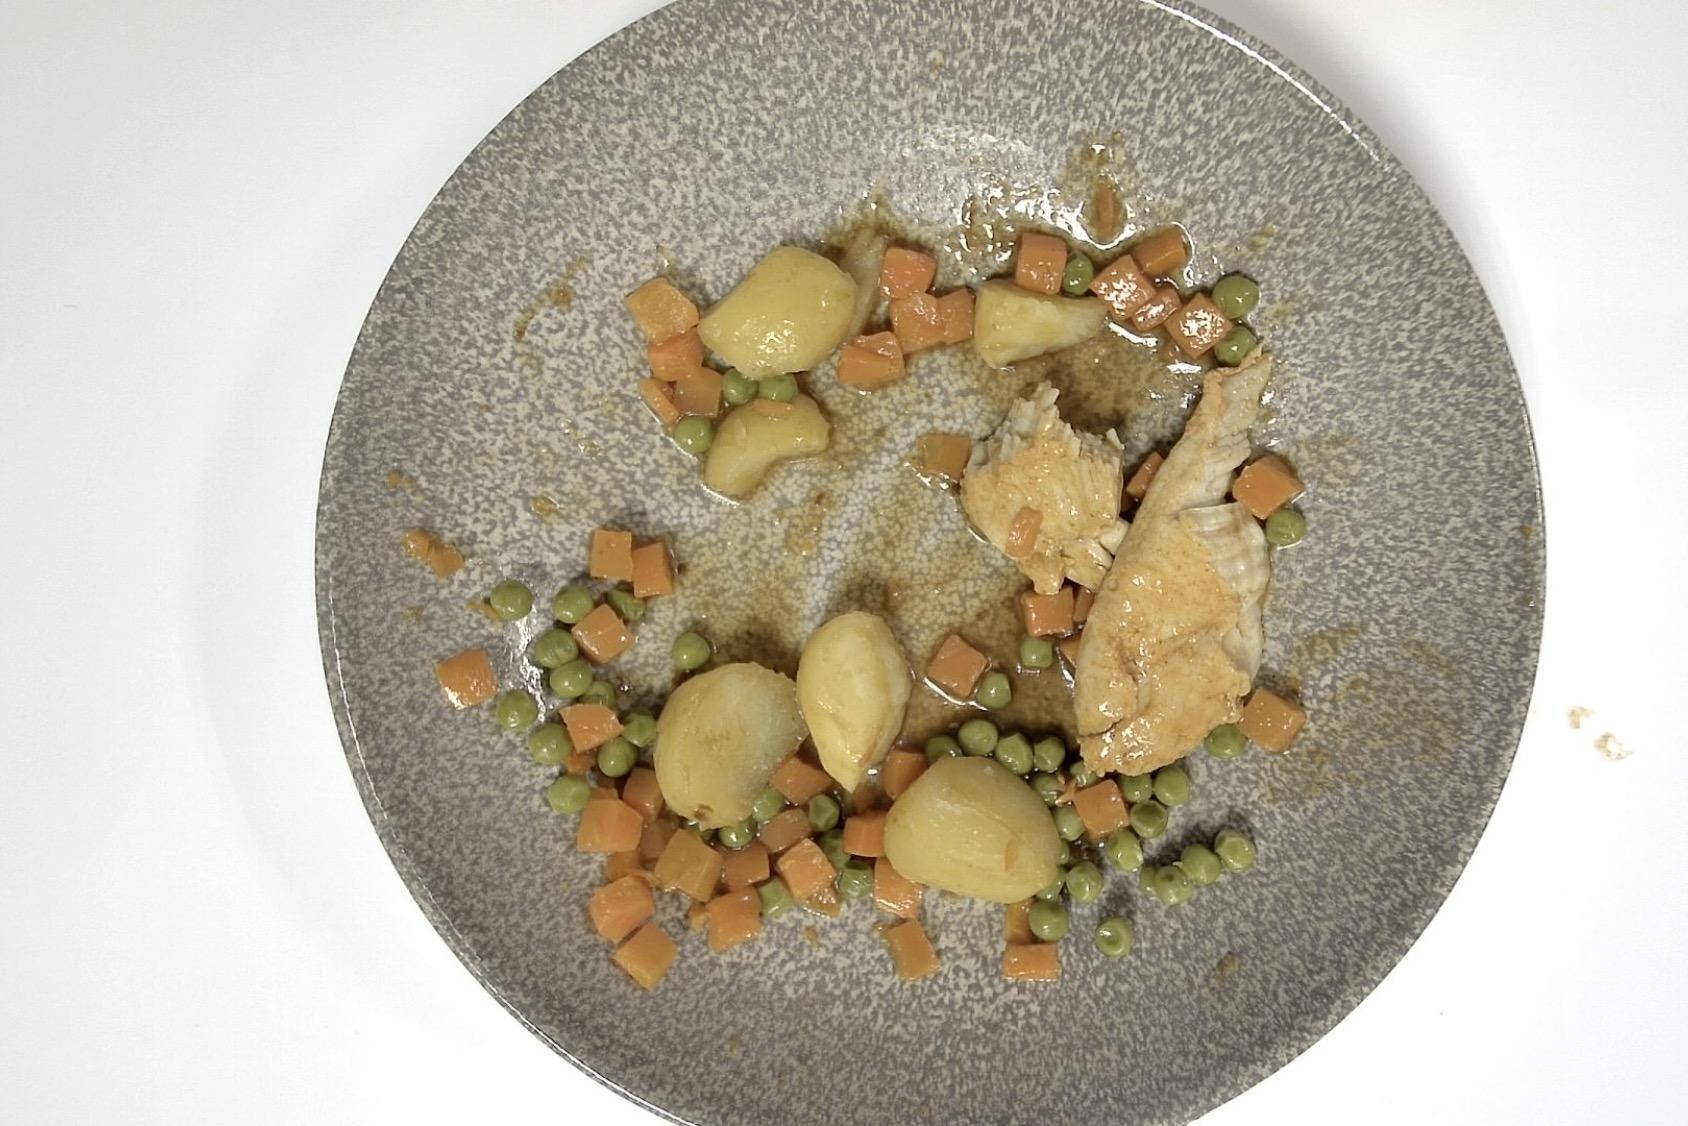
Dish: Hähnchen mit Kartoffeln , Erbsen Möhre und Braune Sauce
Portion size: Normale Portion
Ingredients: potatoes, peas, carrot, brown-sauce, chicken
Weight as served: 336 g
Energy as served: 234,940 kcal (983,980 kJ)
Fat: 4,603 g (saturated: 0,725 g)
Carbohydrates: 25,385 g (sugar: 8,252 g)
Protein: 20,962 g
Salt: 3,824 g
Weight after return: 166 g
Energy after return: 116,072 kcal